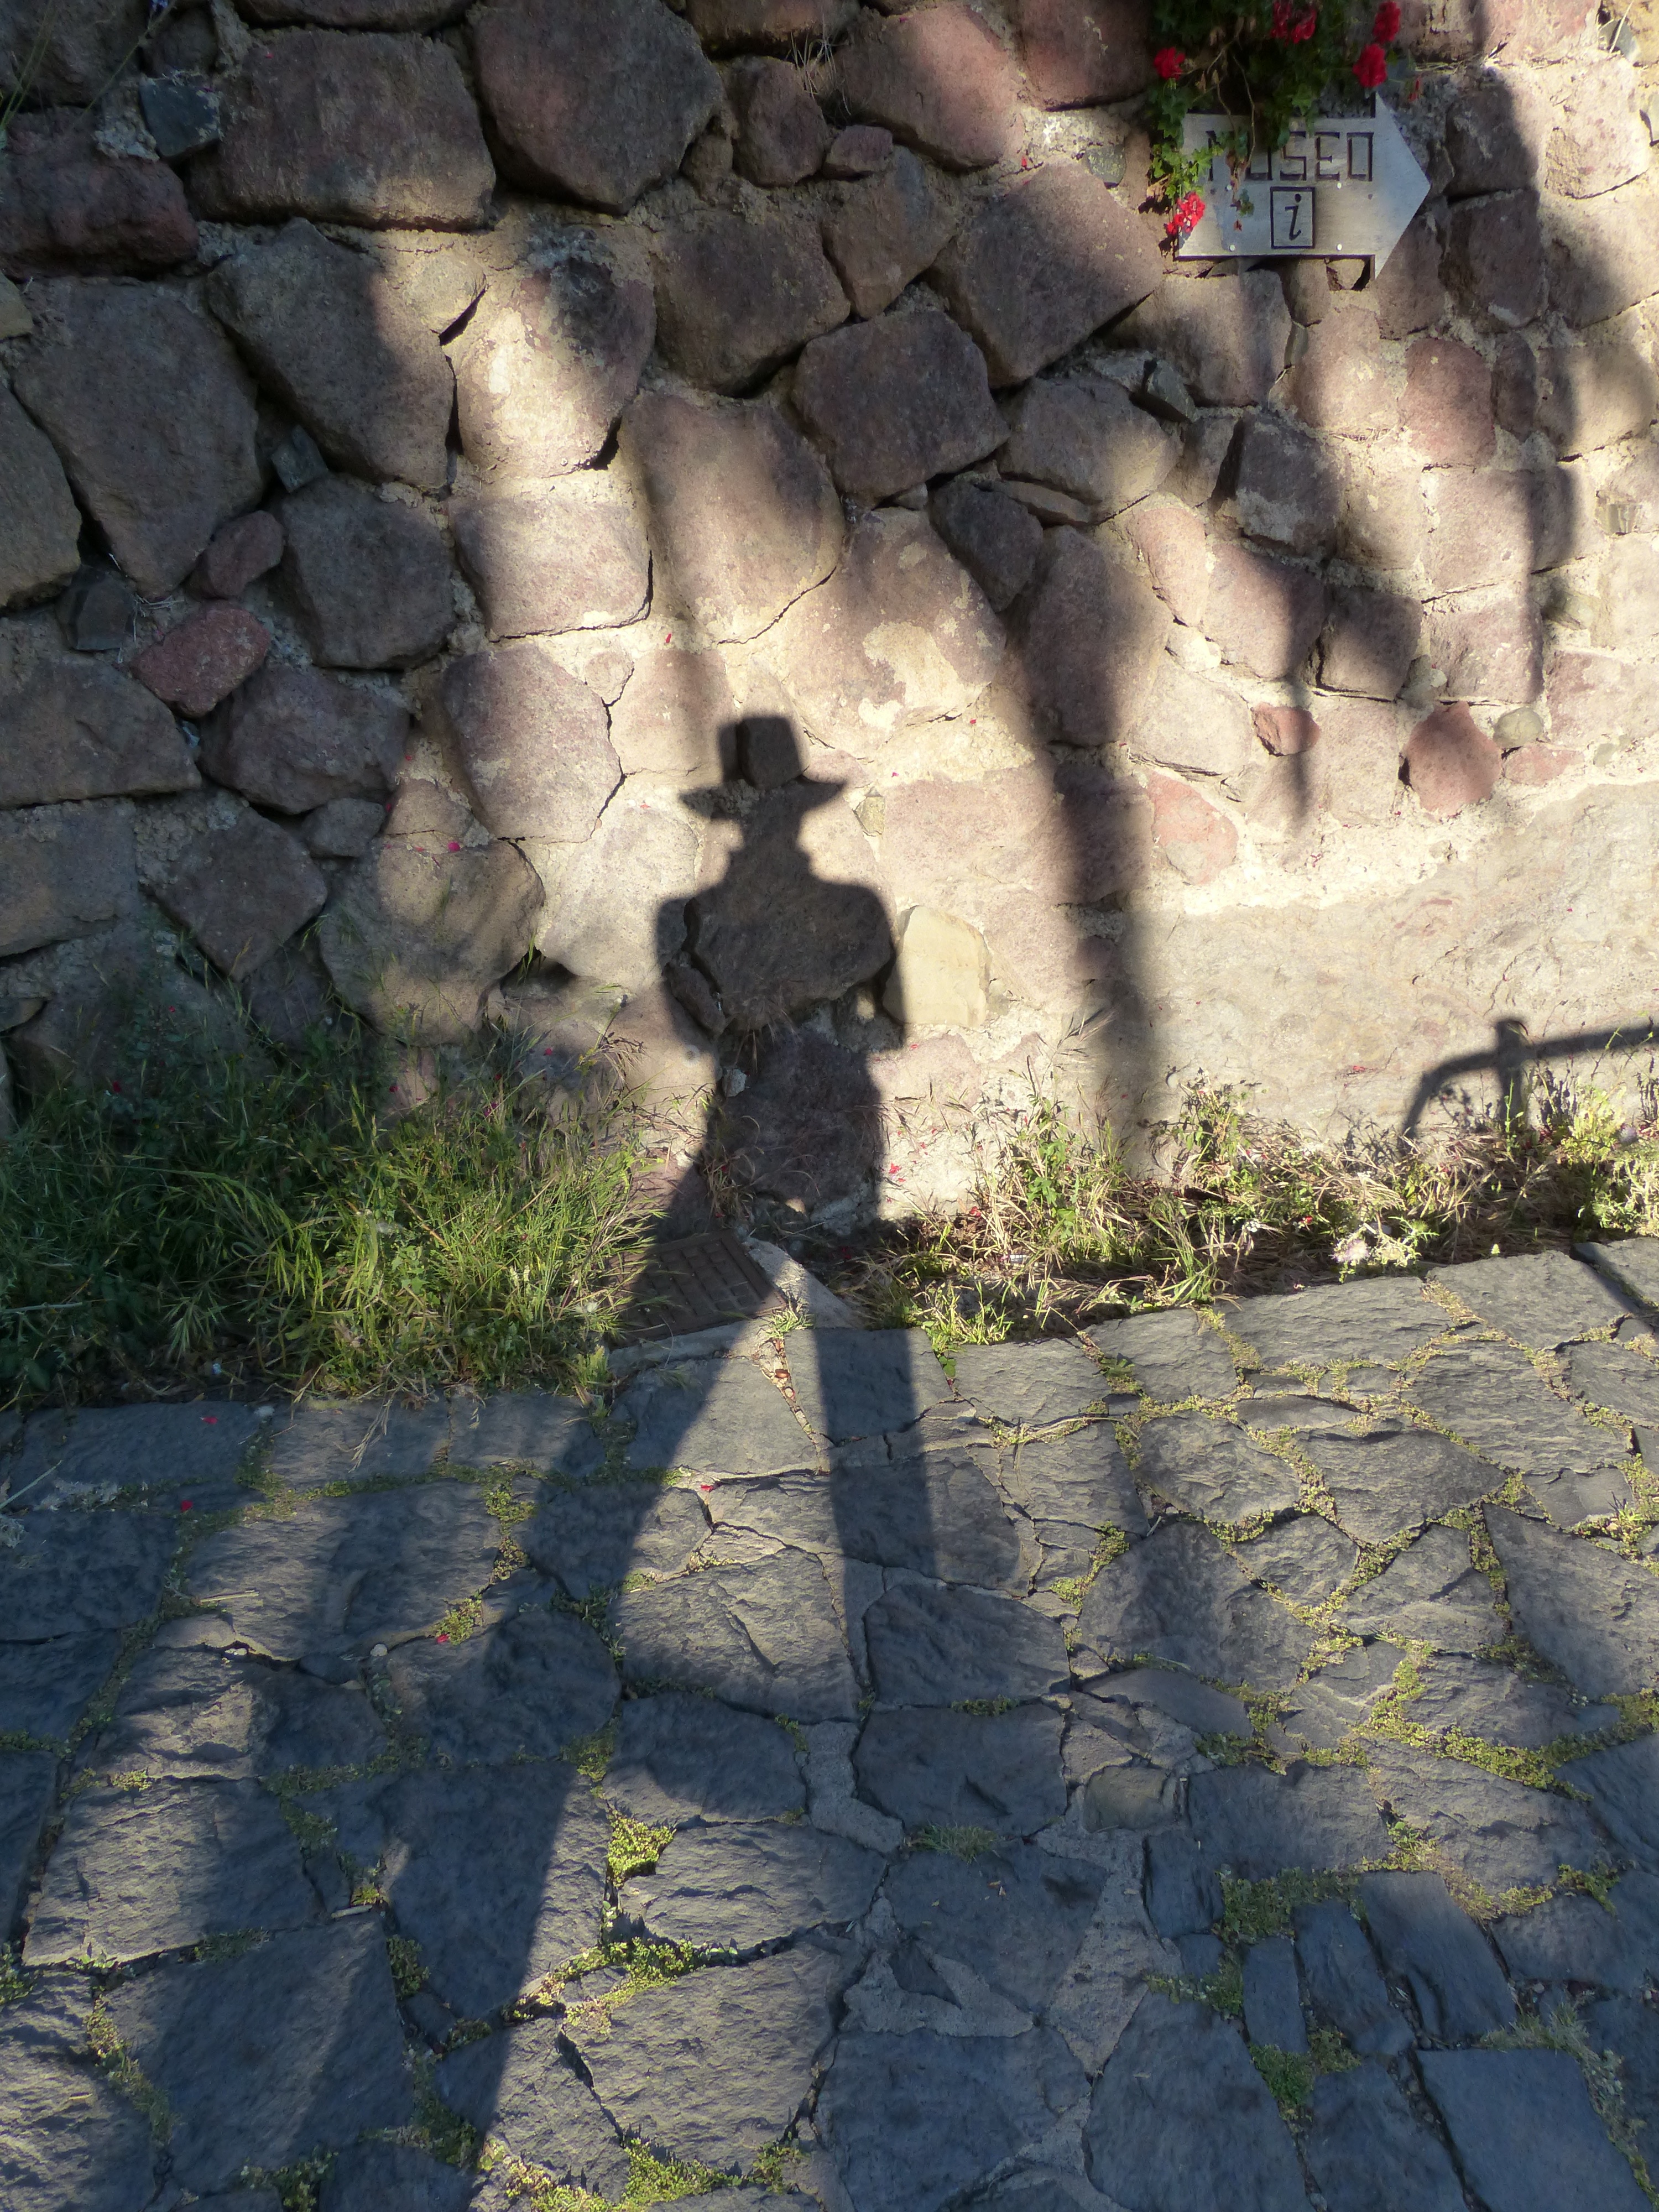
man, tree, rock, flower, wall, portrait, shadow, hat, terrain, lichtspiel, cowboy, image, screenshot, shadow play, hispanic